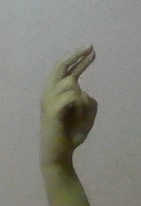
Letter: zay